Allegheny Intermediate Unit

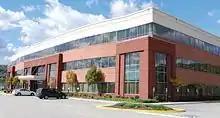
AIU Headquarters, Homestead, PA

The AIU's board of directors has 13 members, elected from Allegheny County's 42 suburban public school districts. Dr. Robert Scherrer is the agency's executive director.